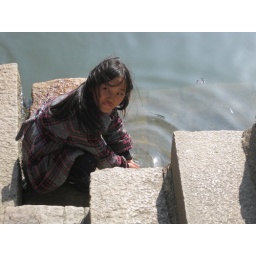
girl washing a pot in the river